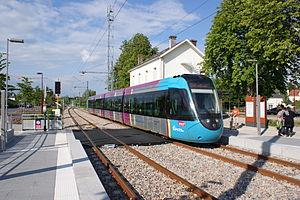
Gare de Sucé-sur-Erdre, le tram train n°105 pour Châteaubriant part de la gare.
La gare de Sucé-sur-Erdre est une gare ferroviaire française de la ligne de Nantes-Orléans à Châteaubriant, située sur le territoire de la commune de Sucé-sur-Erdre, dans le département de la Loire-Atlantique, en région Pays de la Loire.
La ligne de Nantes-Orléans à Châteaubriant est une ligne de chemin de fer d'intérêt général à écartement standard du réseau ferré national français d'une longueur de 63 kilomètres. Elle relie les gares de Nantes et de Châteaubriant et est intégralement située dans le département de la Loire-Atlantique, en région Pays de la Loire.